Dihybrid cross

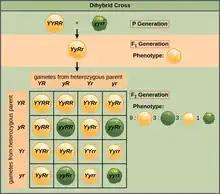
This is a dihybrid cross of two heterozygous parents. The traits observed in this cross are the same traits that Mendel was observing for his experiments. This cross results in the expected phenotypic ratio of 9:3:3:1.

Another example is listed in the table below and illustrates the process of a dihybrid cross between pea plants with multiple traits and their phenotypic ratio patterns. Dihybrid crosses are easily visualized using a 4 x 4 Punnett square. In these squares, the dominant traits are uppercase, and the recessive traits of the same characteristic is lowercase.